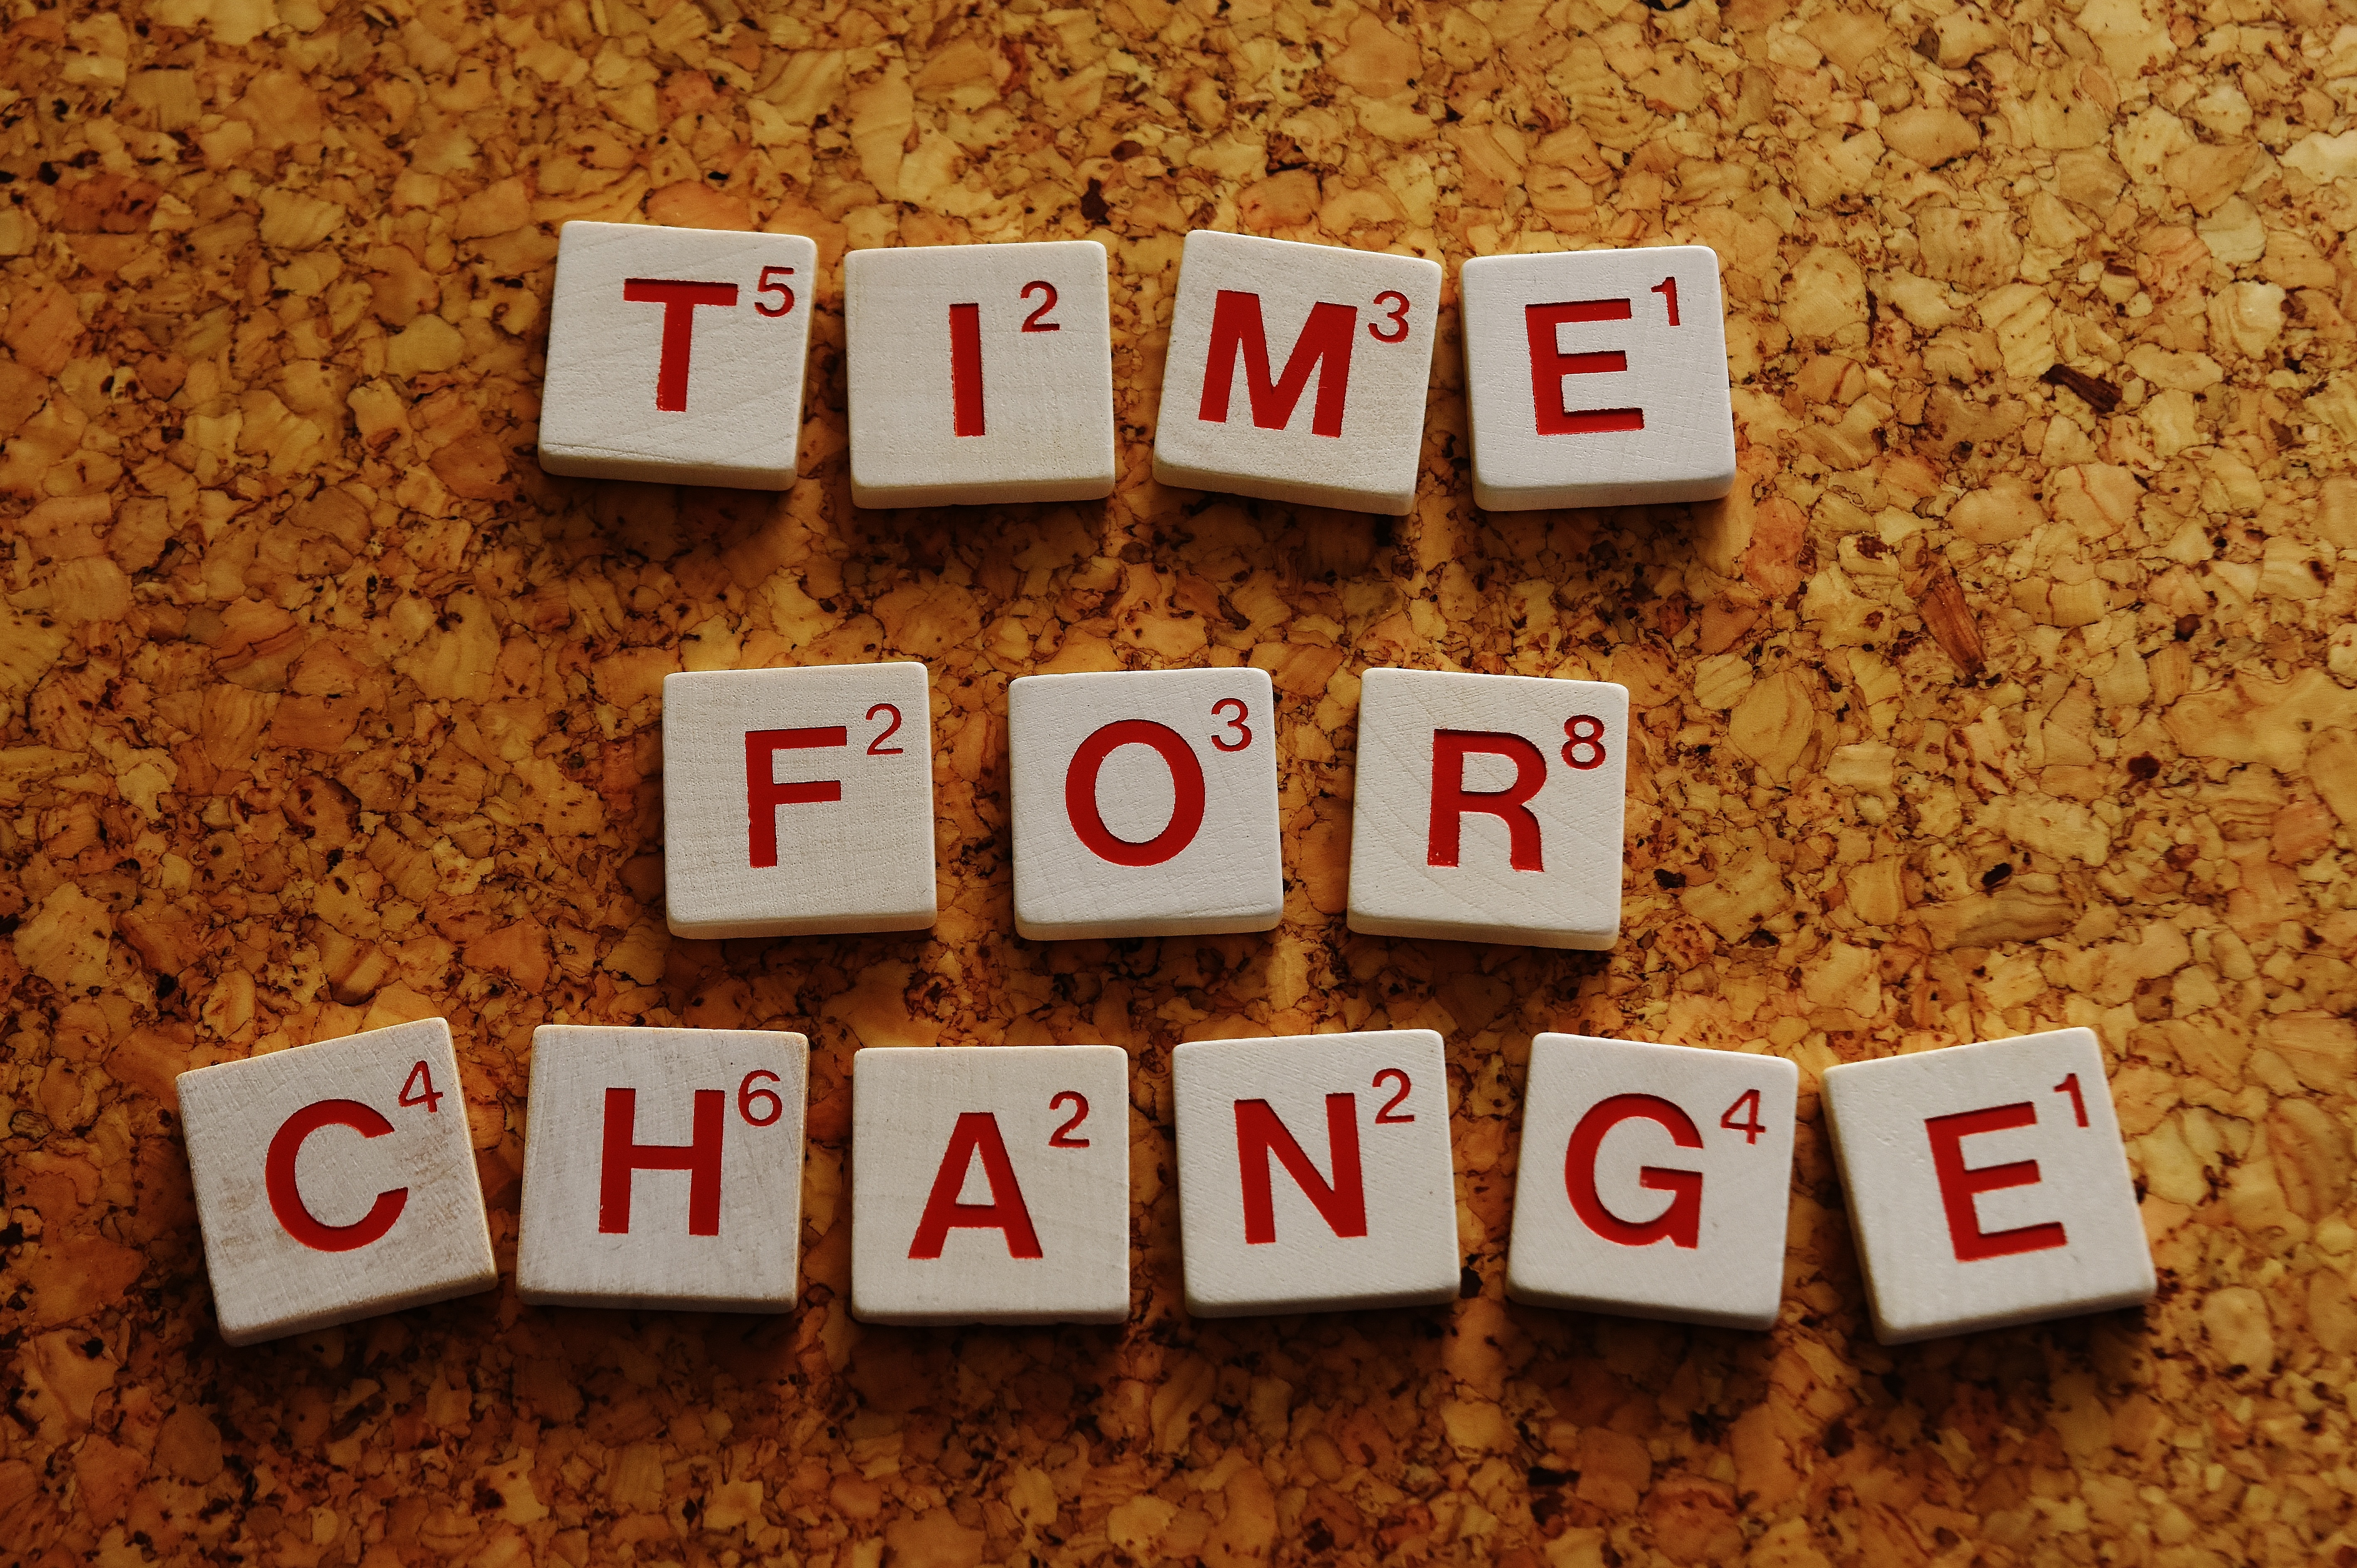
number, board game, brand, font, words, letters, games, time for a change, vehicle registration plate, indoor games and sports, tabletop game, new ways